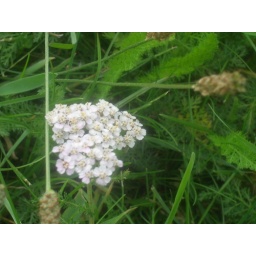
white flower in grass